Stiklestad Church

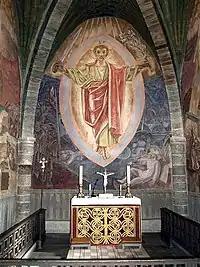
Stiklestad Church altar

Construction started with the building of the chancel in the years 1150-1180 under direction of Archbishop Øystein Erlendsson. The nave of the church was not completed until closer to the year 1200. The church was built at the site of the Battle of Stiklestad. During the battle, St. Olaf received three severe wounds: an axe to the knee, a spear into the stomach and the final mortal hit in the neck by another axe. He died on 29 July 1030 leaning against a large stone. The church building is assumed to have been erected on the exact spot where St. Olaf was killed during that battle and that stone is supposedly still inside the altar of the church.